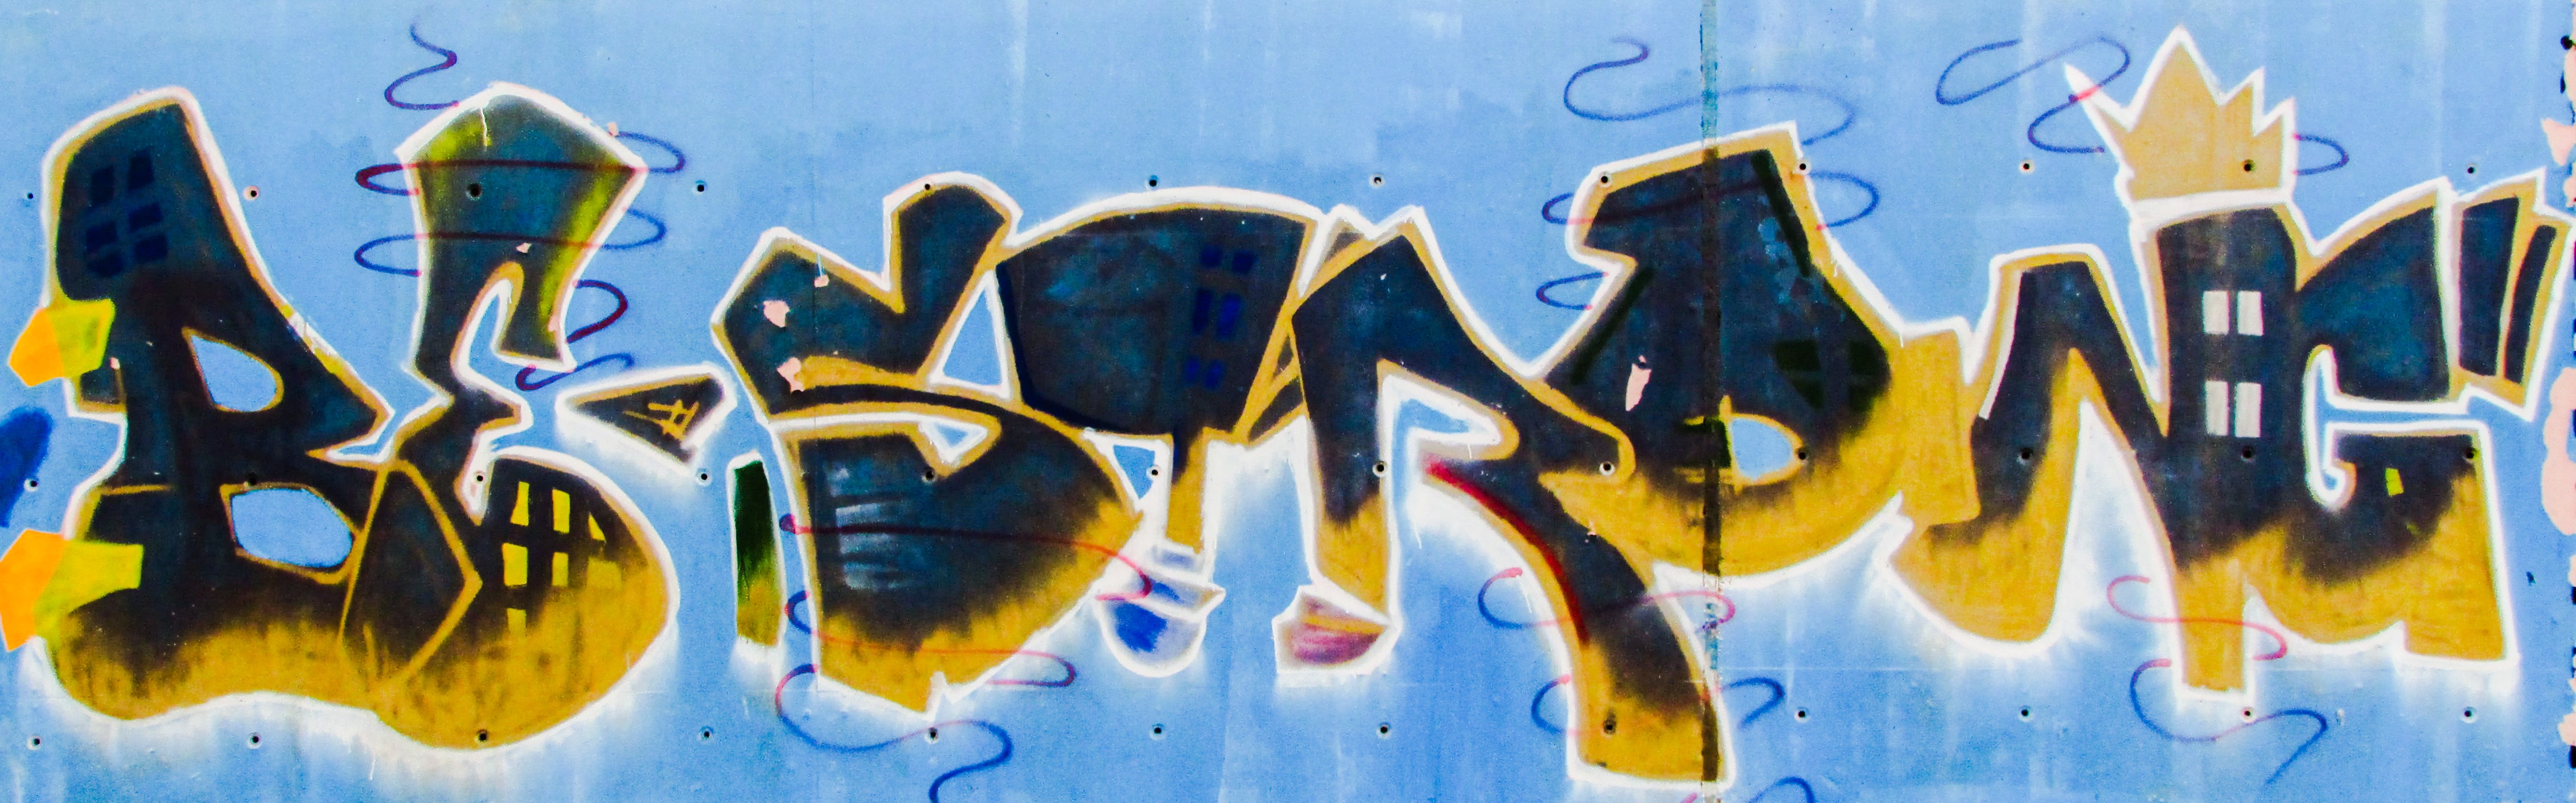
wall, spray, color, blue, graffiti, motivation, art, illustration, inspiration, optimism, cyprus, graffiti art, modern art, be strong, positive message, dherynia